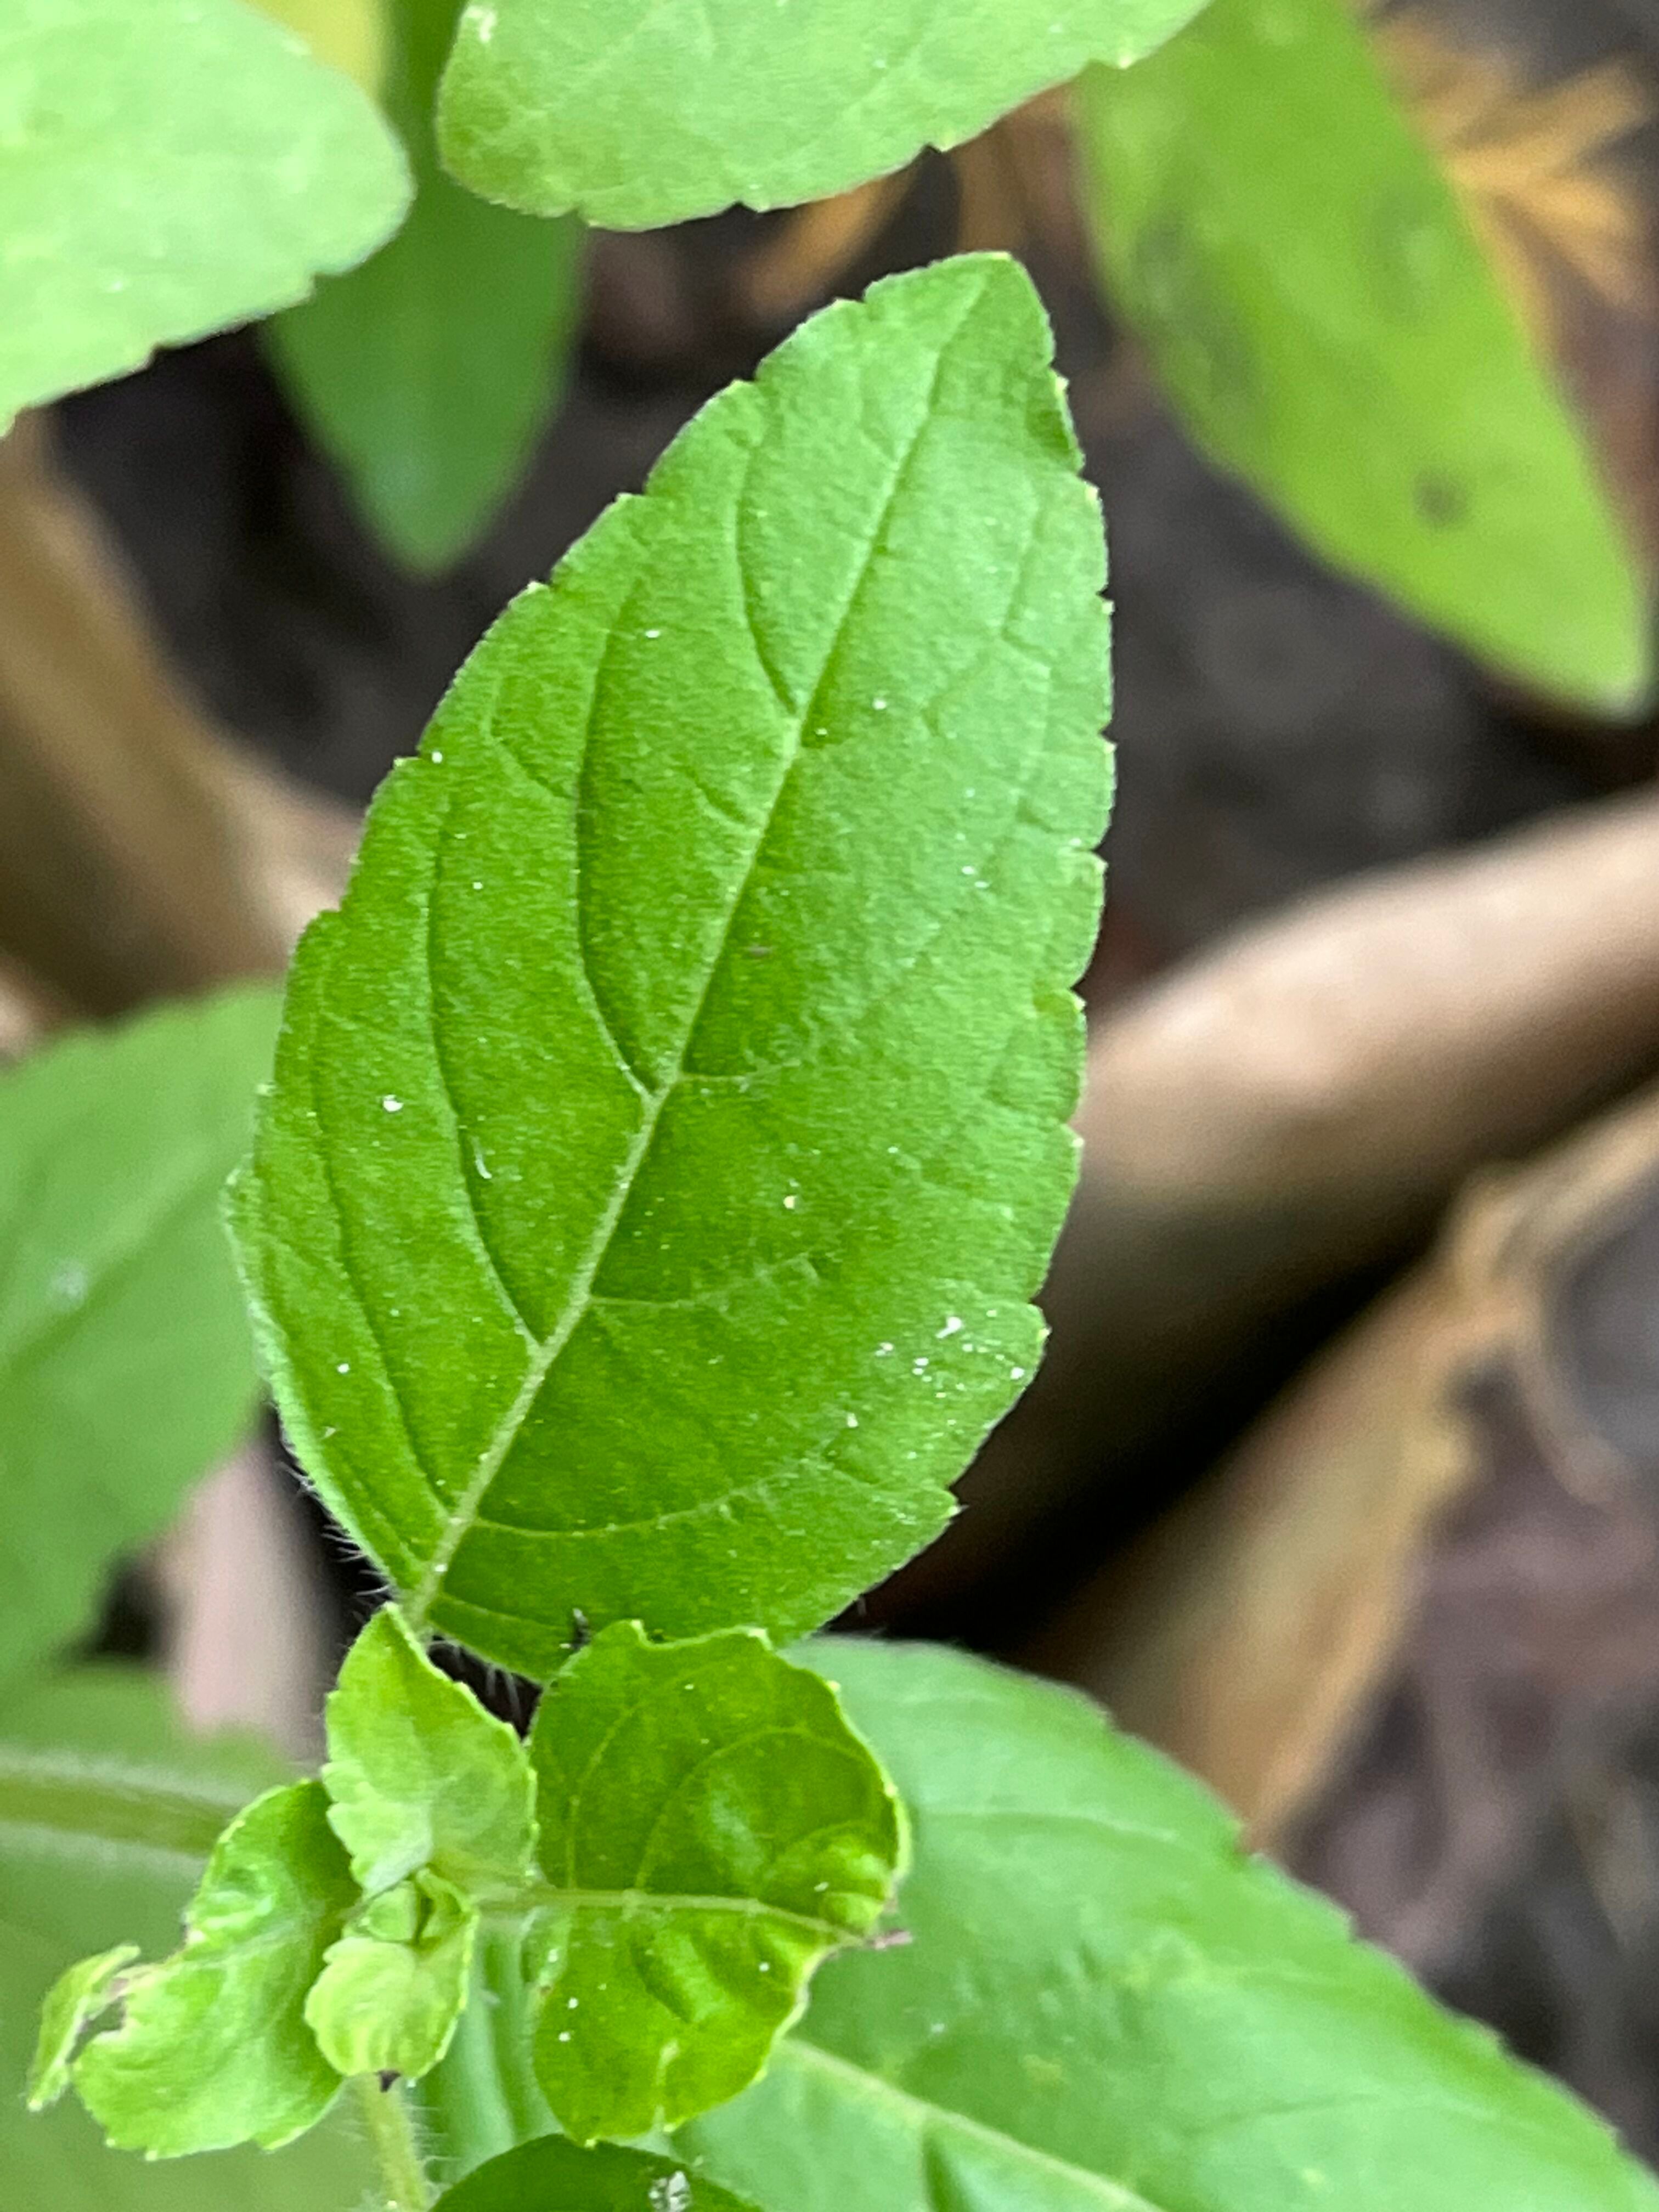
Plant species: ocimum-tenuiflorum